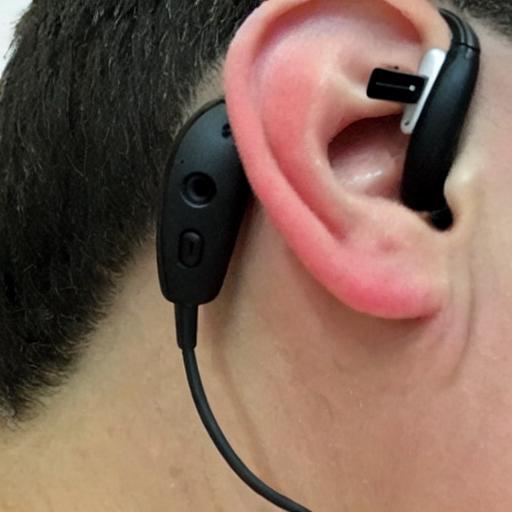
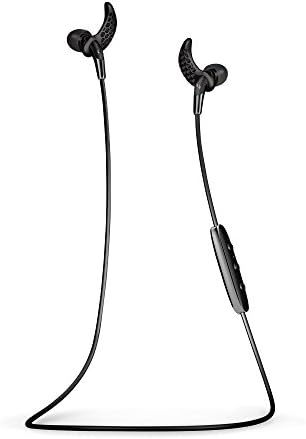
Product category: headphones
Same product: no